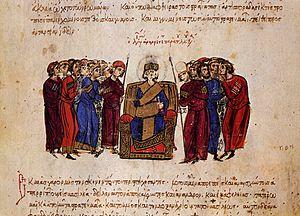
Sous le nom de guerres byzantino-bulgares on regroupe les conflits qui opposèrent l’Empire byzantin aux peuplades bulgares dès l’installation de celles-ci dans la péninsule des Balkans au VIIᵉ siècle et se continuèrent jusqu’à la conquête de la Bulgarie par les Turcs ottomans en 1396.
La dynastie amorienne fut fondée par Michel l’Amorien en 820; elle règnera sur l'Empire byzantin jusqu’à l'assassinat de Michel III par son chambellan Basile le Macédonien en 867.
Léon V l'Arménien, né vers 775 et assassiné le 25 décembre 820, est un empereur byzantin de 813 à 820. D'origine arménienne, il vient d'Asie Mineure et s'élève par la voie des armes. Il participe à la révolte avortée de Bardanès Tourkos mais parvient à rester proche du milieu impérial. Finalement, il profite de la défaite de Michel Iᵉʳ Rhangabé contre les Bulgares en 813 pour le renverser et s'emparer du trône.